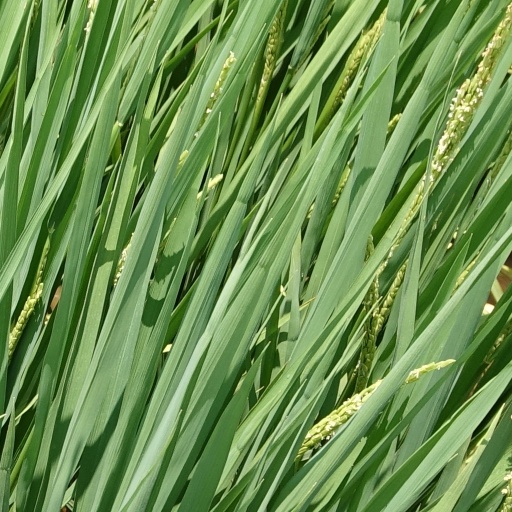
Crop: rice